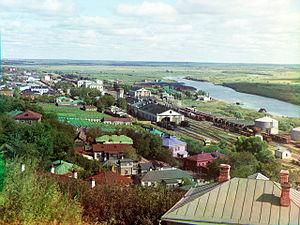
Vladimir est une ville de Russie et le centre administratif de l'oblast de Vladimir. Vladimir fait partie de l'Anneau d'or de l'ancienne Russie autour de Moscou. Sa population s'élevait à 347 930 habitants en 2013.